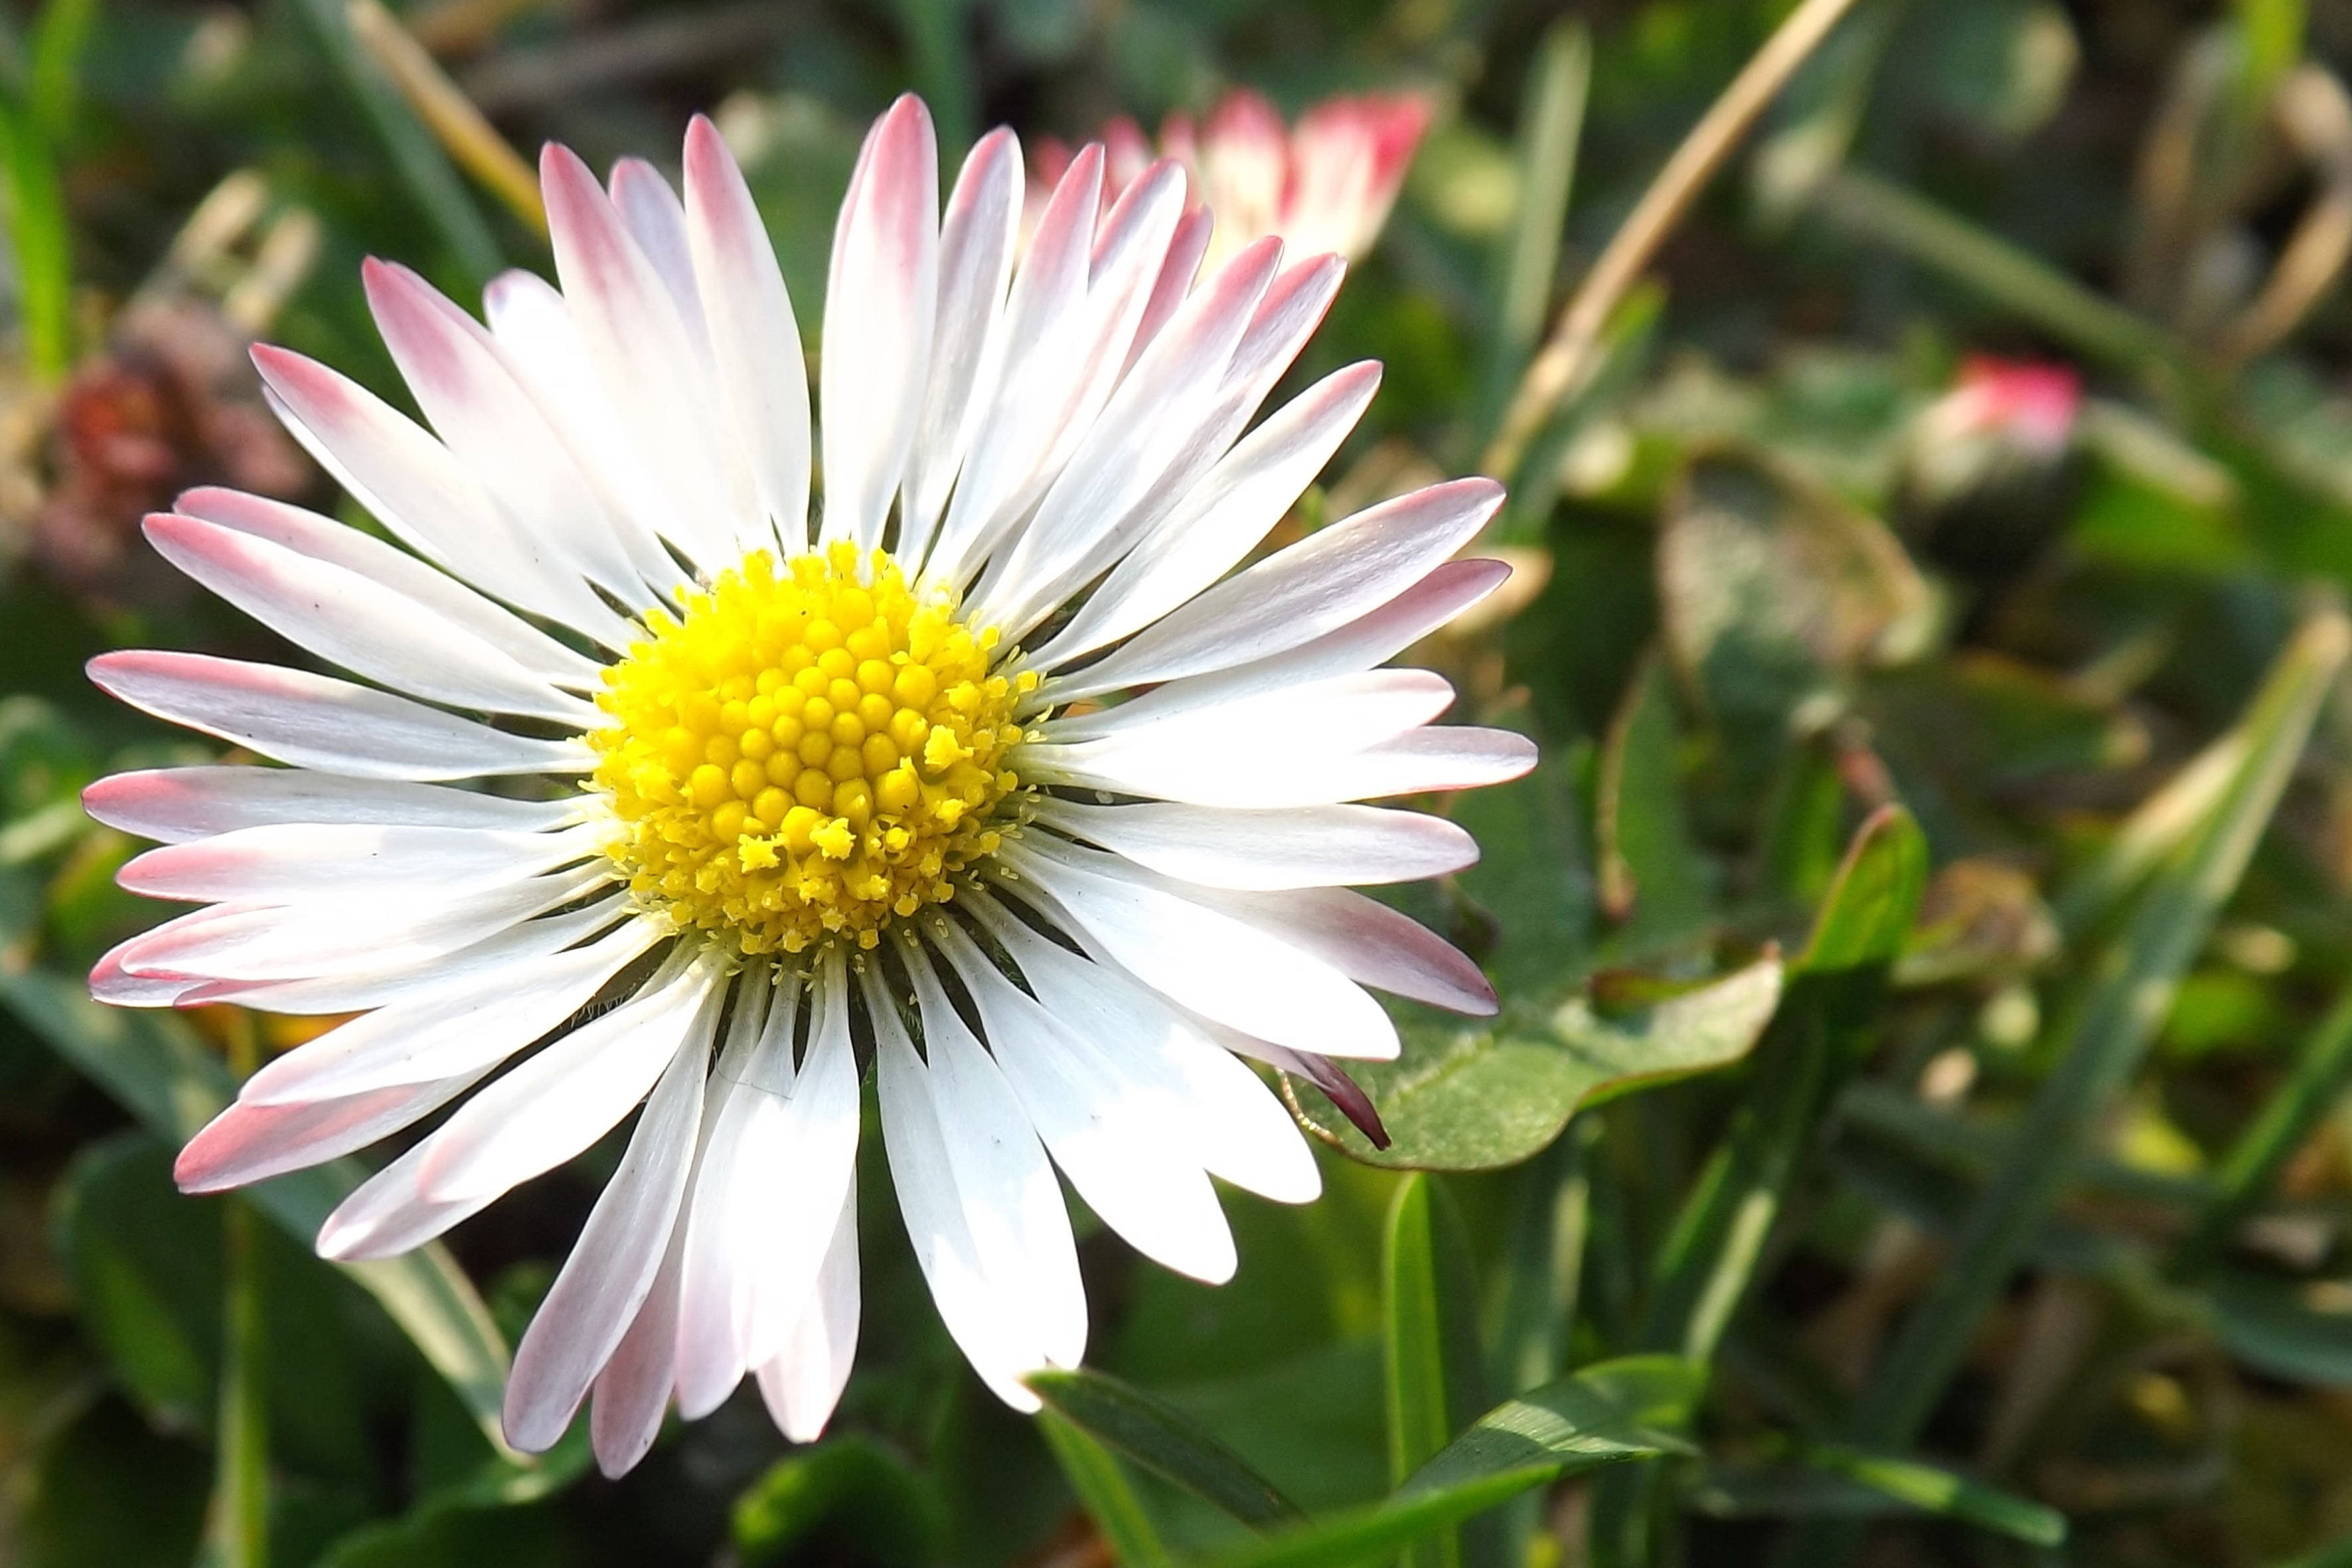
nature, plant, meadow, flower, petal, daisy, botany, flora, wildflower, close up, aster, flower meadow, macro photography, flowering plant, daisy family, oxeye daisy, annual plant, land plant, marguerite daisy